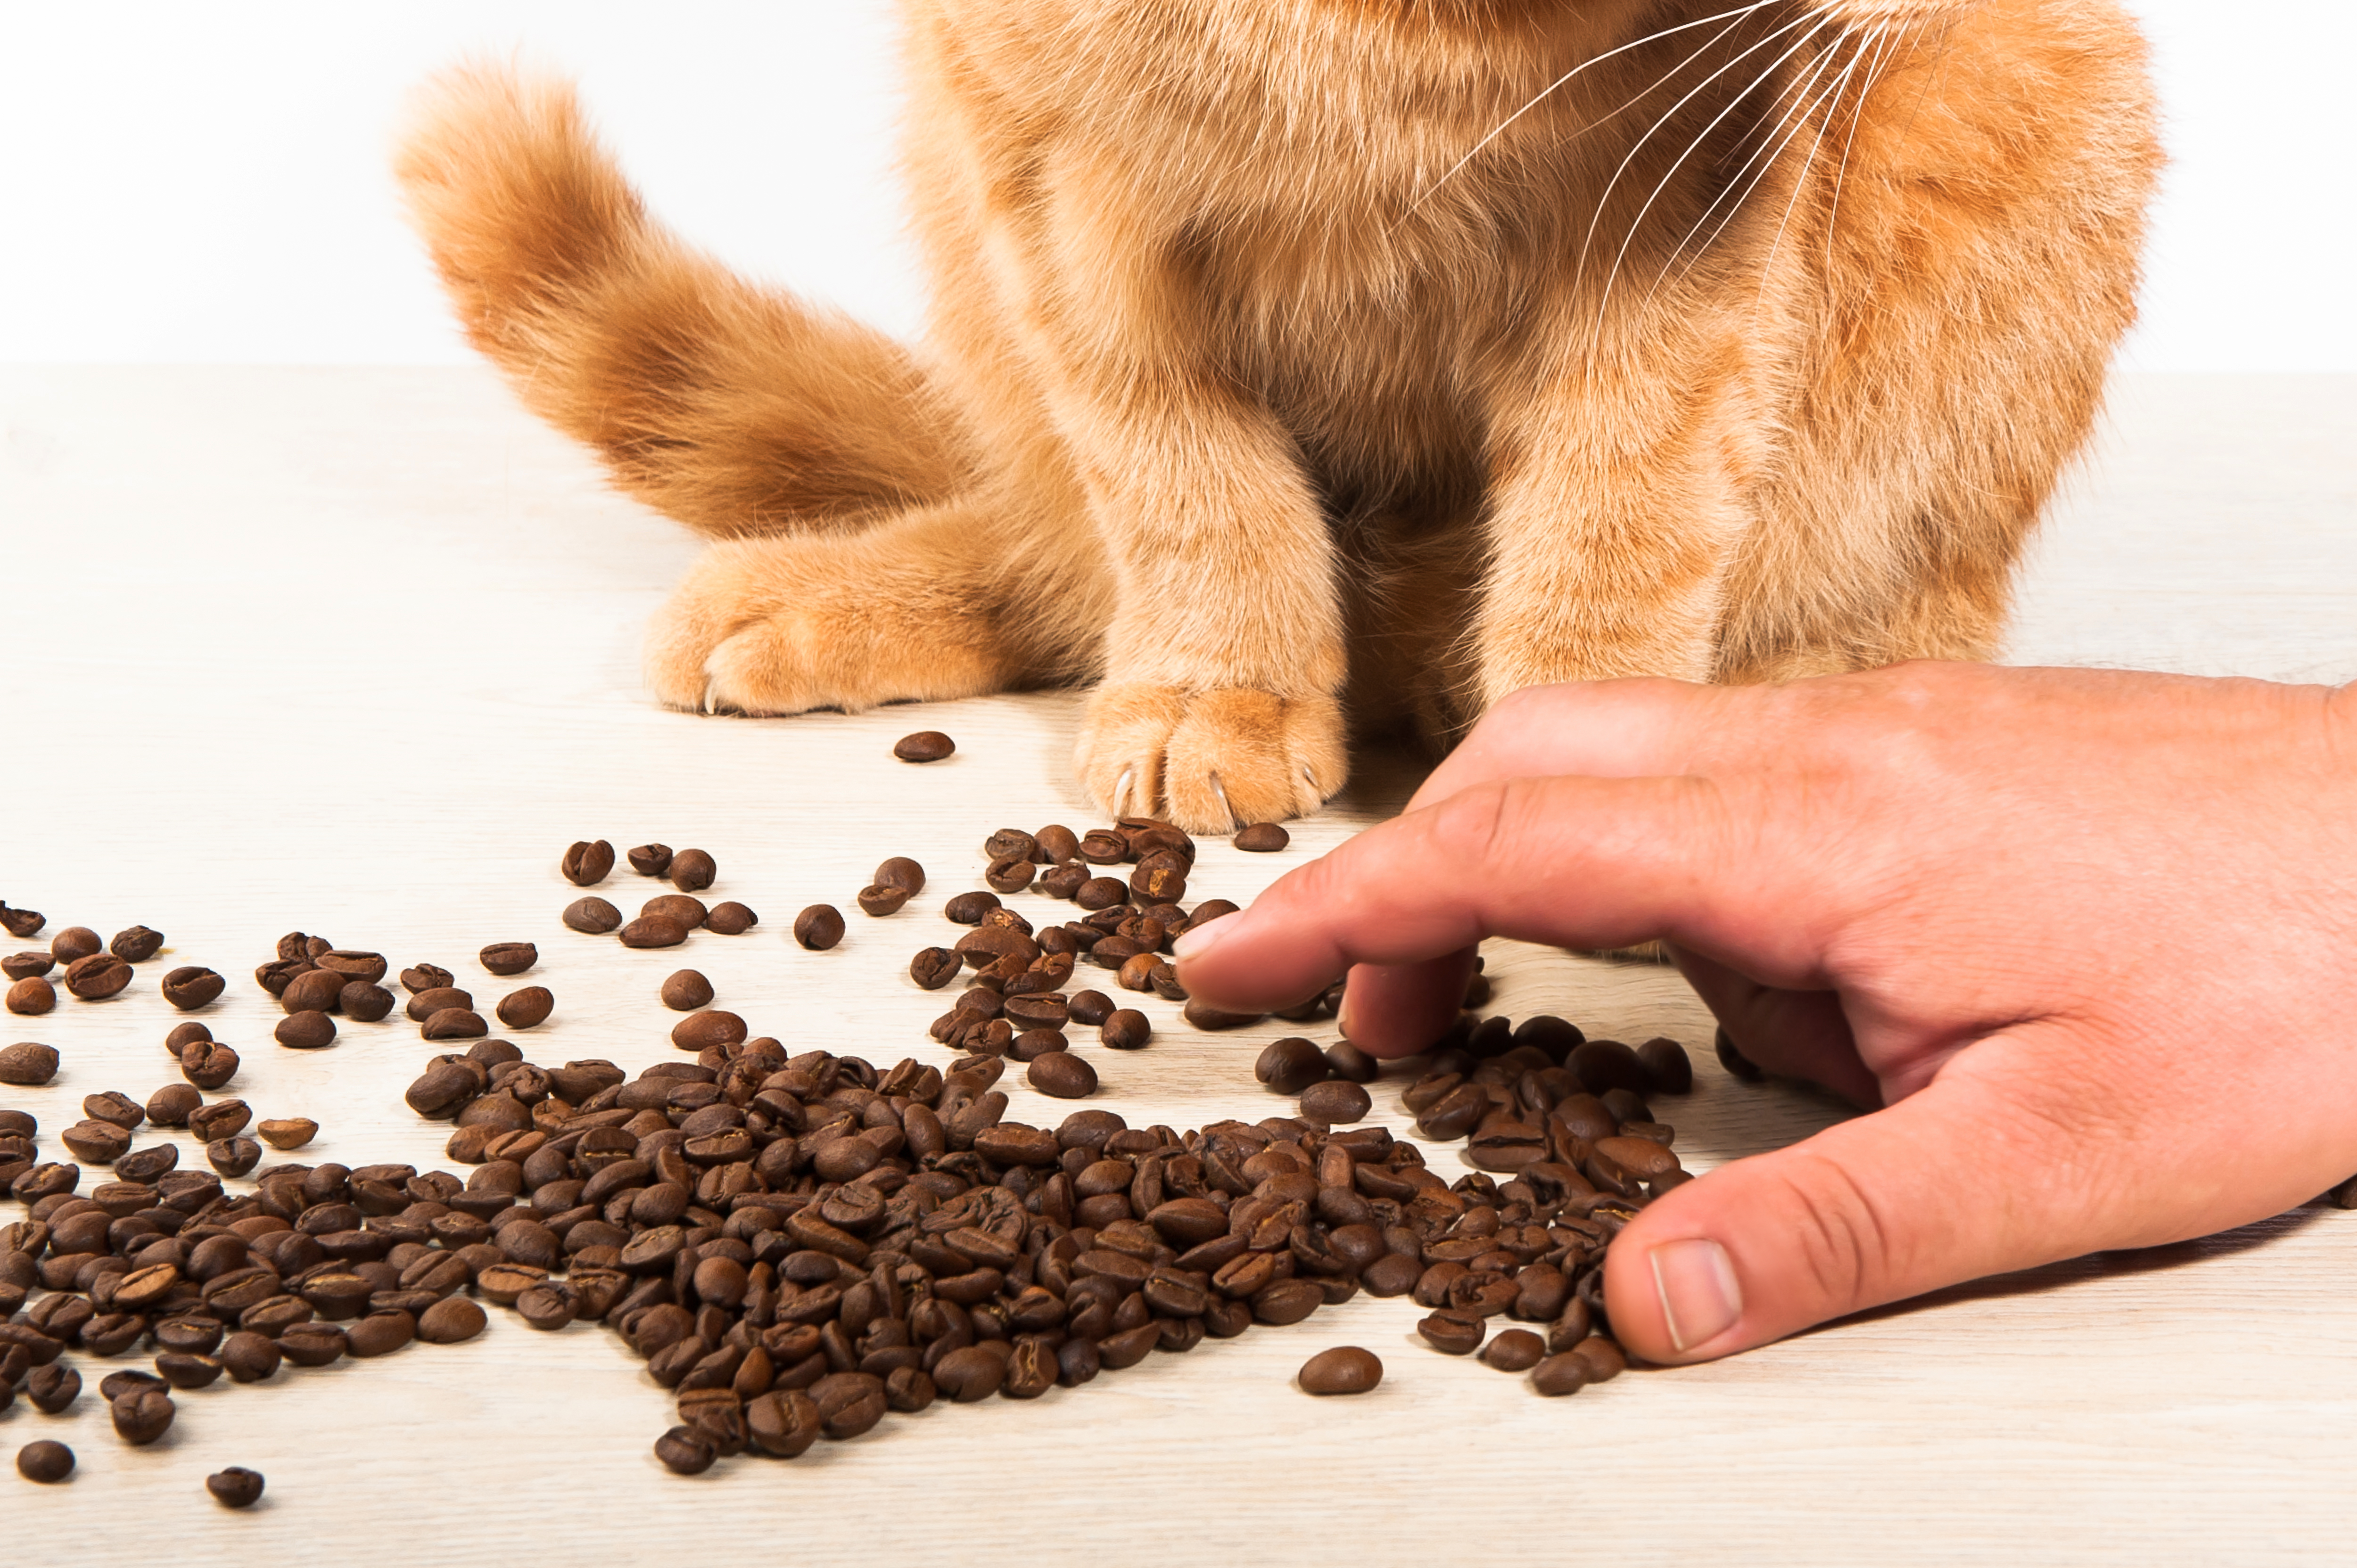
cat, red, animal, coffee, sniff, beautifully, hand, give, cute, coffee beans, paws, gesture, fawn, ingredient, spice, snout, terrestrial animal, nail, tail, soil, fur, animal feed, wildlife, paw, claw, foot, whiskers, Small animal food, pet food, recipe, rodent, superfood, seasoning, dish, mixture, Single origin coffee, seed, fox squirrel, cuisine